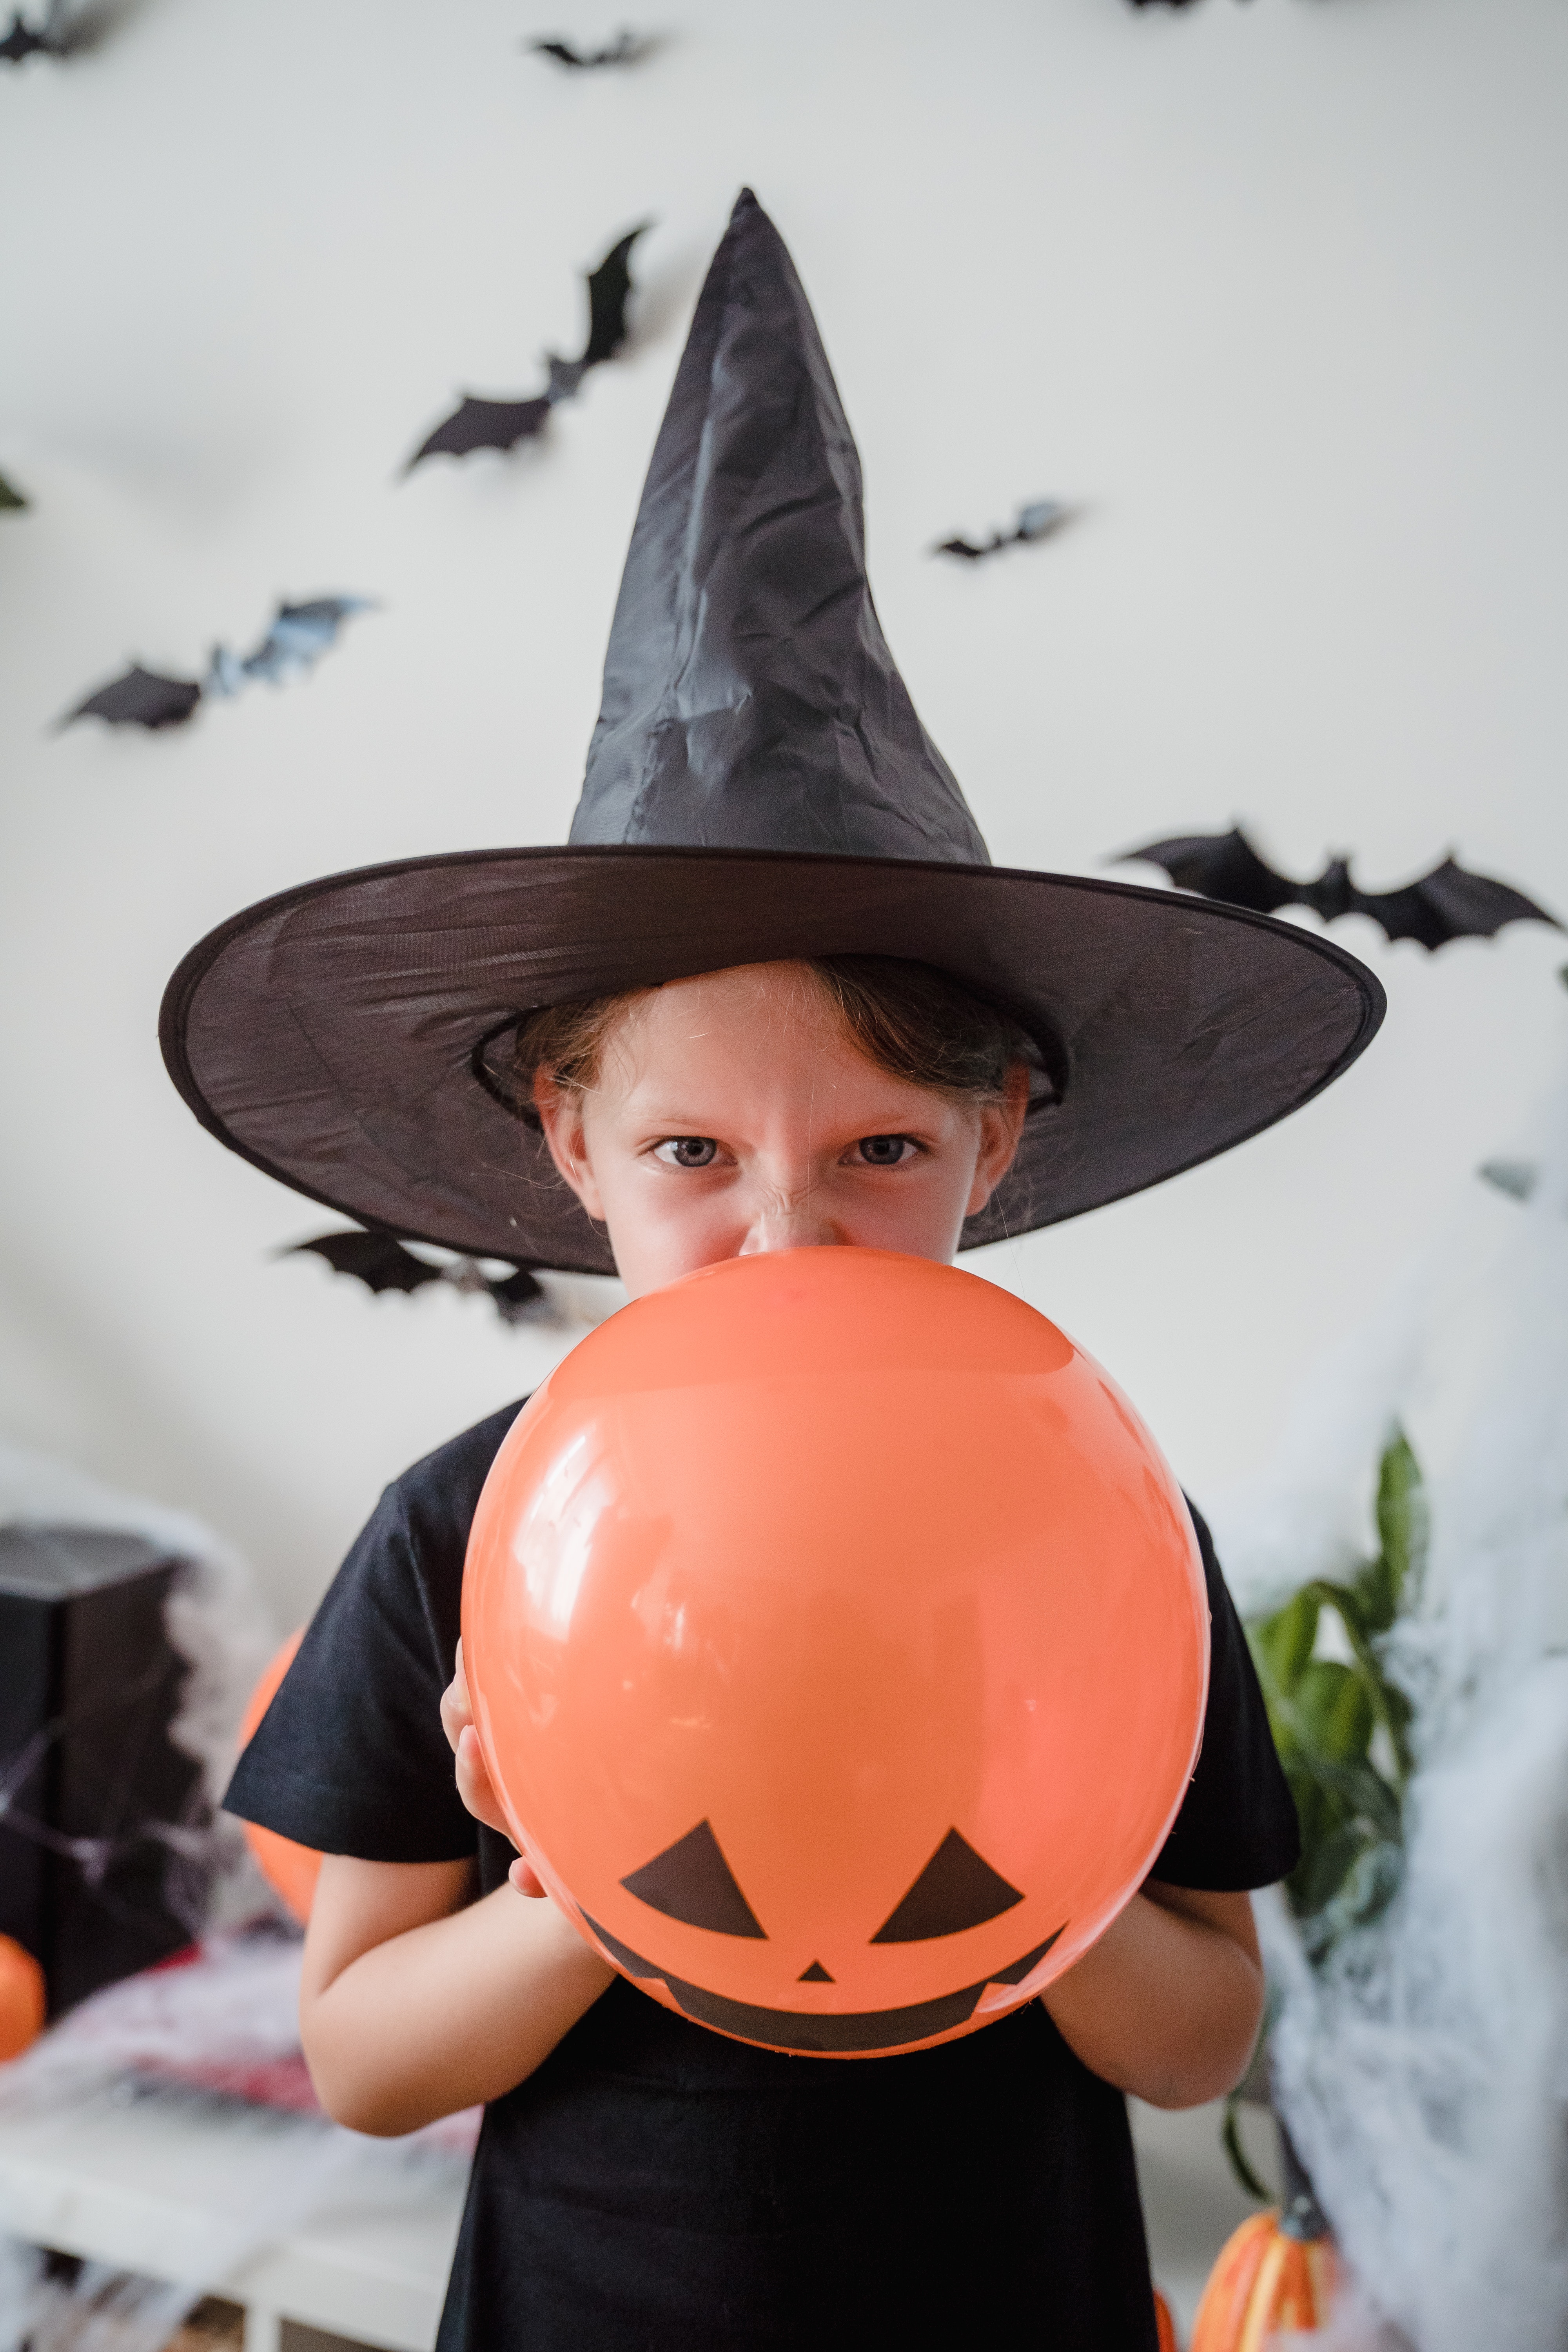
halloween, helmet, hat, witch hat, sun hat, costume hat, happy, headgear, balloon, party supply, fun, cone, event, personal protective equipment, costume, art, child, fashion accessory, cowboy hat, recreation, costume accessory, illustration, animation